Jefferson County Government Center

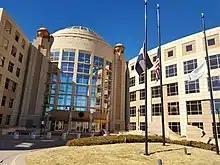
Front entrance of the Jefferson County Courthouse at the Jefferson County Government Center

The Jefferson County Government Center, is a consolidation of numerous governmental departments for Jefferson County, Colorado.